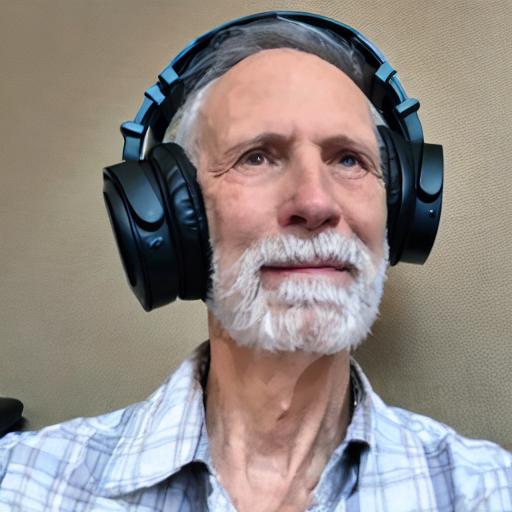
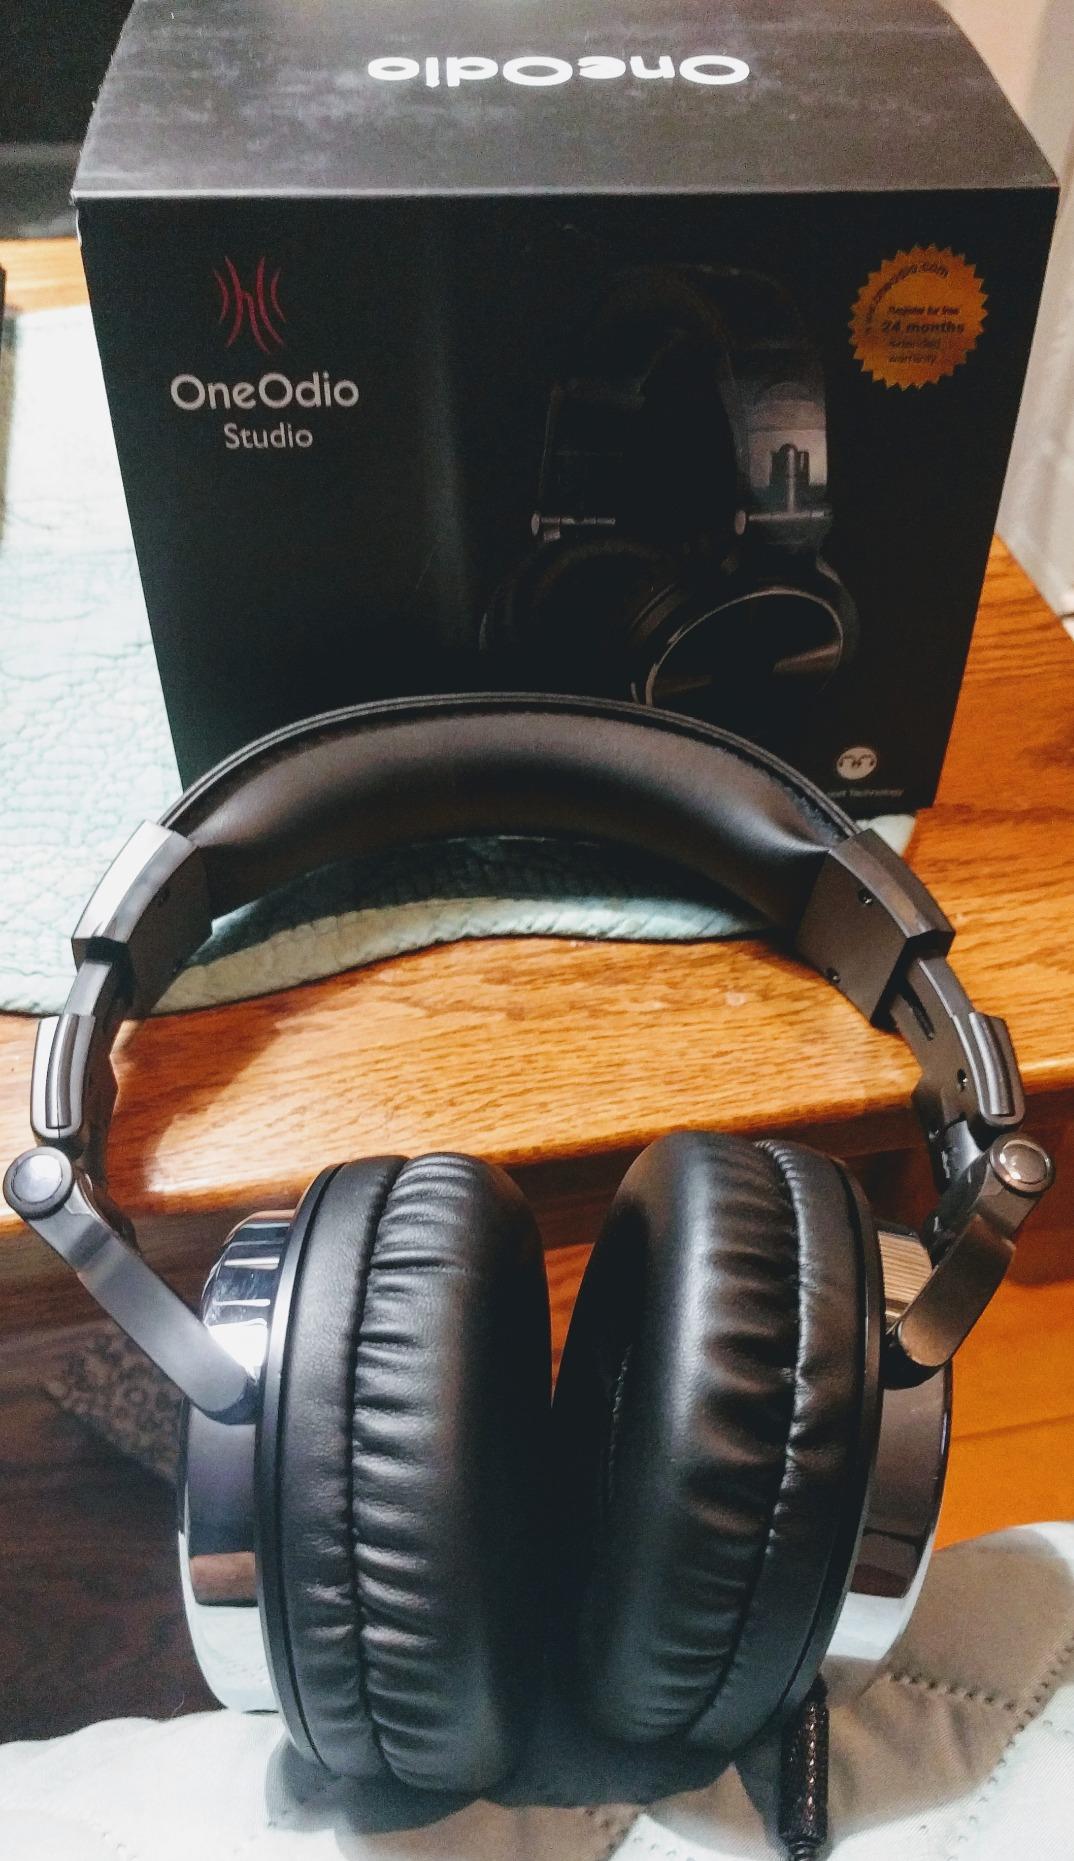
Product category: headphones
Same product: no